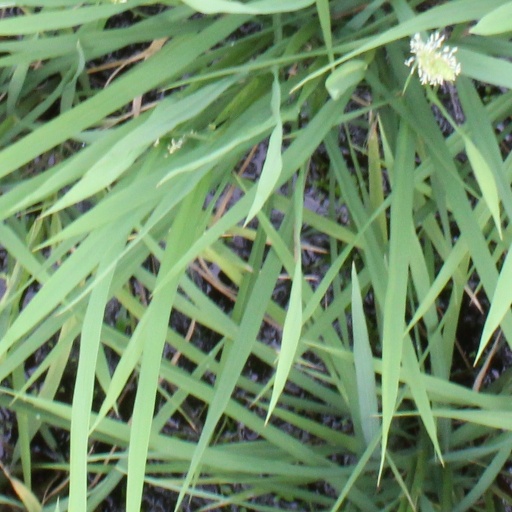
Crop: rice